MCW Metroliner

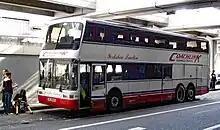
Yorkshire Traction MCW Metroliner DR140 at Green Line Coach Station

In an effort to broaden the appeal of the double-deck coach, a high version was offered with sleeker styling. Marketed by MCW as the Metroliner 400GT, this was the rarest Metroliner variant with only three examples built between 1987 and 1988. Two went to Central Coachways, one of which had initially been a demonstrator, whilst Yorkshire Traction took the third.